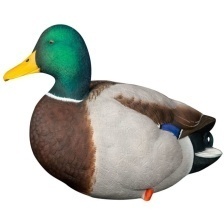
Species: MALLARD DUCK
Scientific name: ANAS PLATYRHYNCHOS
ImageNet parent category: drake